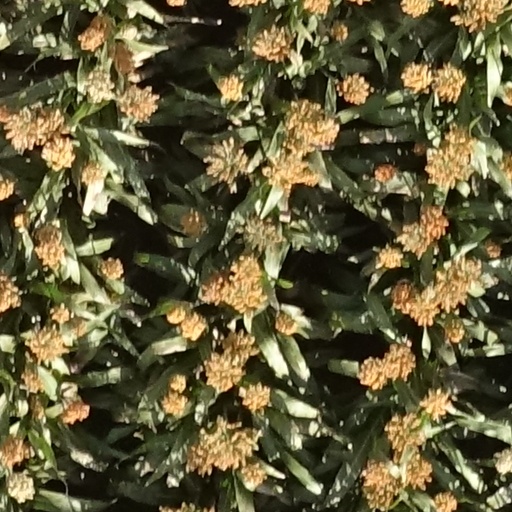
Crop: sorghum